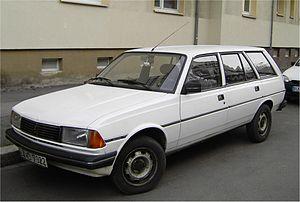
La Peugeot 305 est une automobile familiale produite par le constructeur automobile Peugeot de 1977 à 1989 à Sochaux.